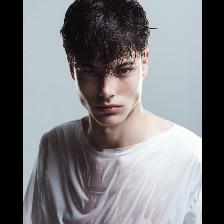
Label: Human